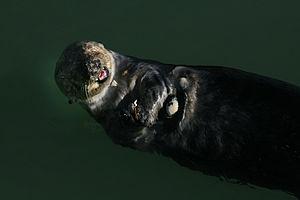
Les bivalves sont une classe de mollusques d'eau douce et d'eau de mer, nommée également Pelecypoda ou Lamellibranchia. Cette classe comprend notamment les palourdes, les huîtres, les moules, les pétoncles et de nombreuses autres familles de coquillages. Leur corps aplati latéralement est recouvert d'une coquille constituée de deux parties distinctes et plus ou moins symétriques. Elles sont reliées l'une à l'autre et peuvent s'ouvrir ou se refermer. La majorité se nourrissent en filtrant l'eau, et n'ont pas de tête ou de radula. Les branchies, appelées cténidies, outre leur rôle dans la respiration, captent les substances nutritives contenues dans l'eau et ont ainsi un rôle important dans l'alimentation. La plupart des bivalves s'enfouissent dans les sédiments des fonds marins, où ils sont à l'abri des prédateurs. D'autres vivent sur le fond marin, ou se fixent sur des rochers ou autres surfaces dures. Quelques-uns peuvent percer des éléments en bois, en argile ou en pierre pour vivre à l'intérieur de ces matériaux. Enfin, certains bivalves comme les pétoncles peuvent nager.